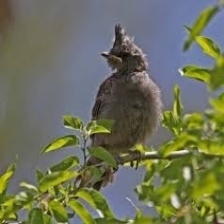
Species: PYRRHULOXIA
Scientific name: CARDINALIS SINUATUS